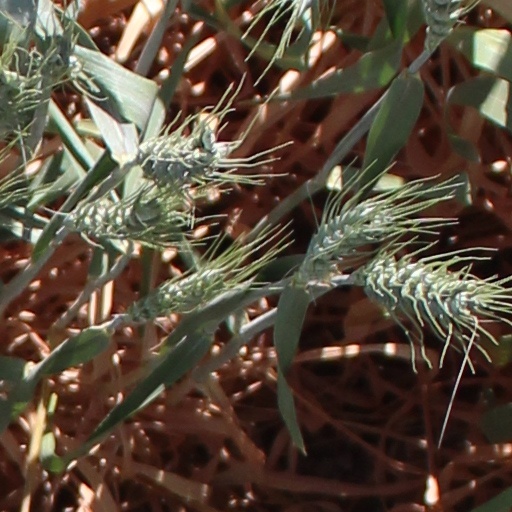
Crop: wheat